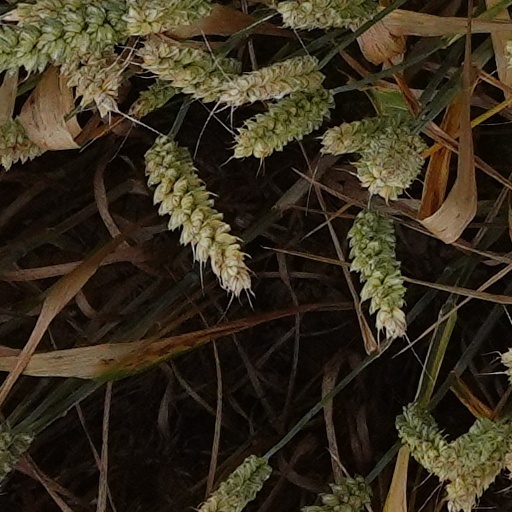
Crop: wheat